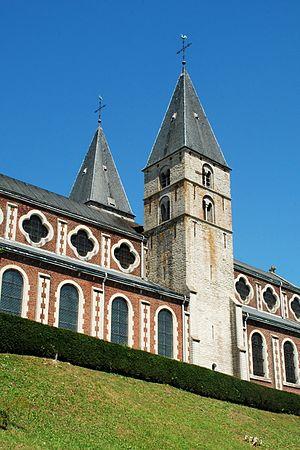
L'église Saints-Pierre-et-Paul est une église de style roman et néo-roman située à Neerijse, section de la commune belge de Huldenberg, dans la province du Brabant flamand.